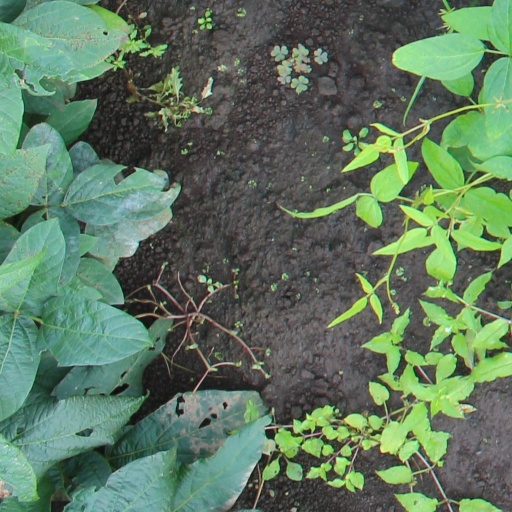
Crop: soybean